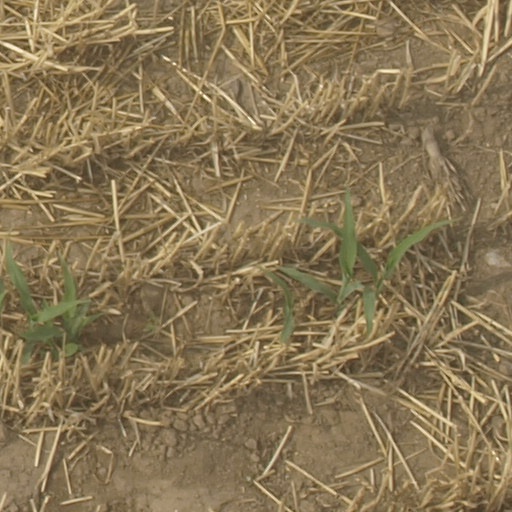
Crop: maize; corn